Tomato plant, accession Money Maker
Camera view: vertical (180 deg); turntable rotation: 0 degrees
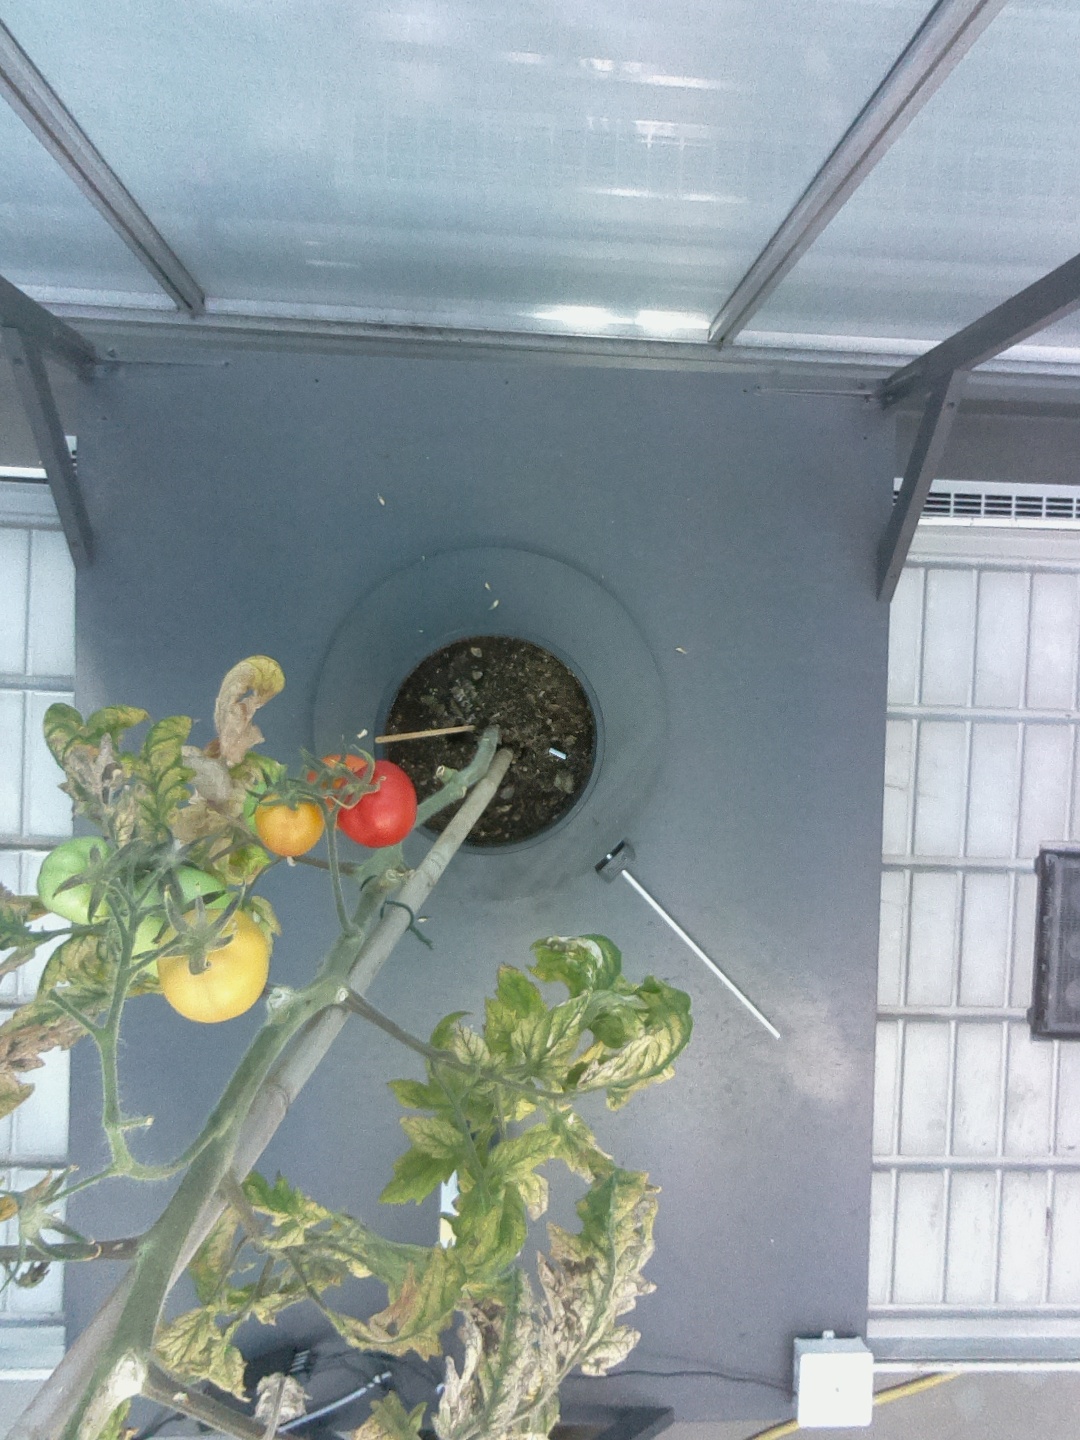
BBCH growth stage 85: 50%-60% of fruits show typical fully ripe color